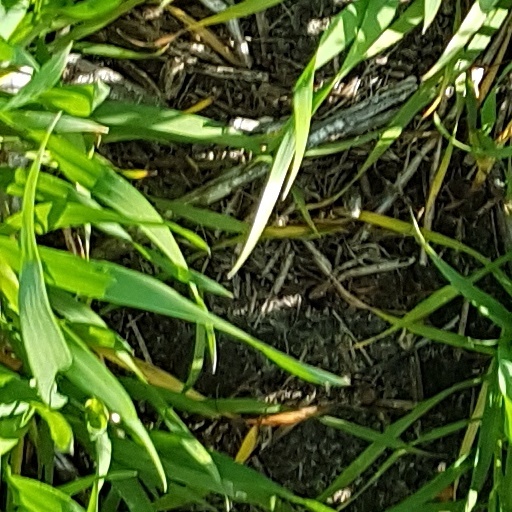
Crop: wheat